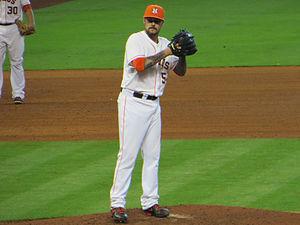
Travis Jarred Blackley est un lanceur gaucher des Ligues majeures de baseball jouant avec les Astros de Houston.